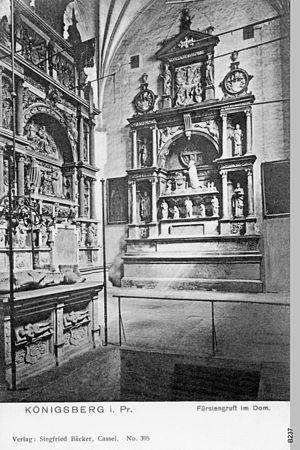
La cathédrale de Königsberg est une cathédrale de style gothique construite en briques et située aujourd'hui à Kaliningrad, dans l'ancienne ville de Königsberg. La cathédrale est considérée comme l'un des bâtiments historiques les plus importants de la ville.